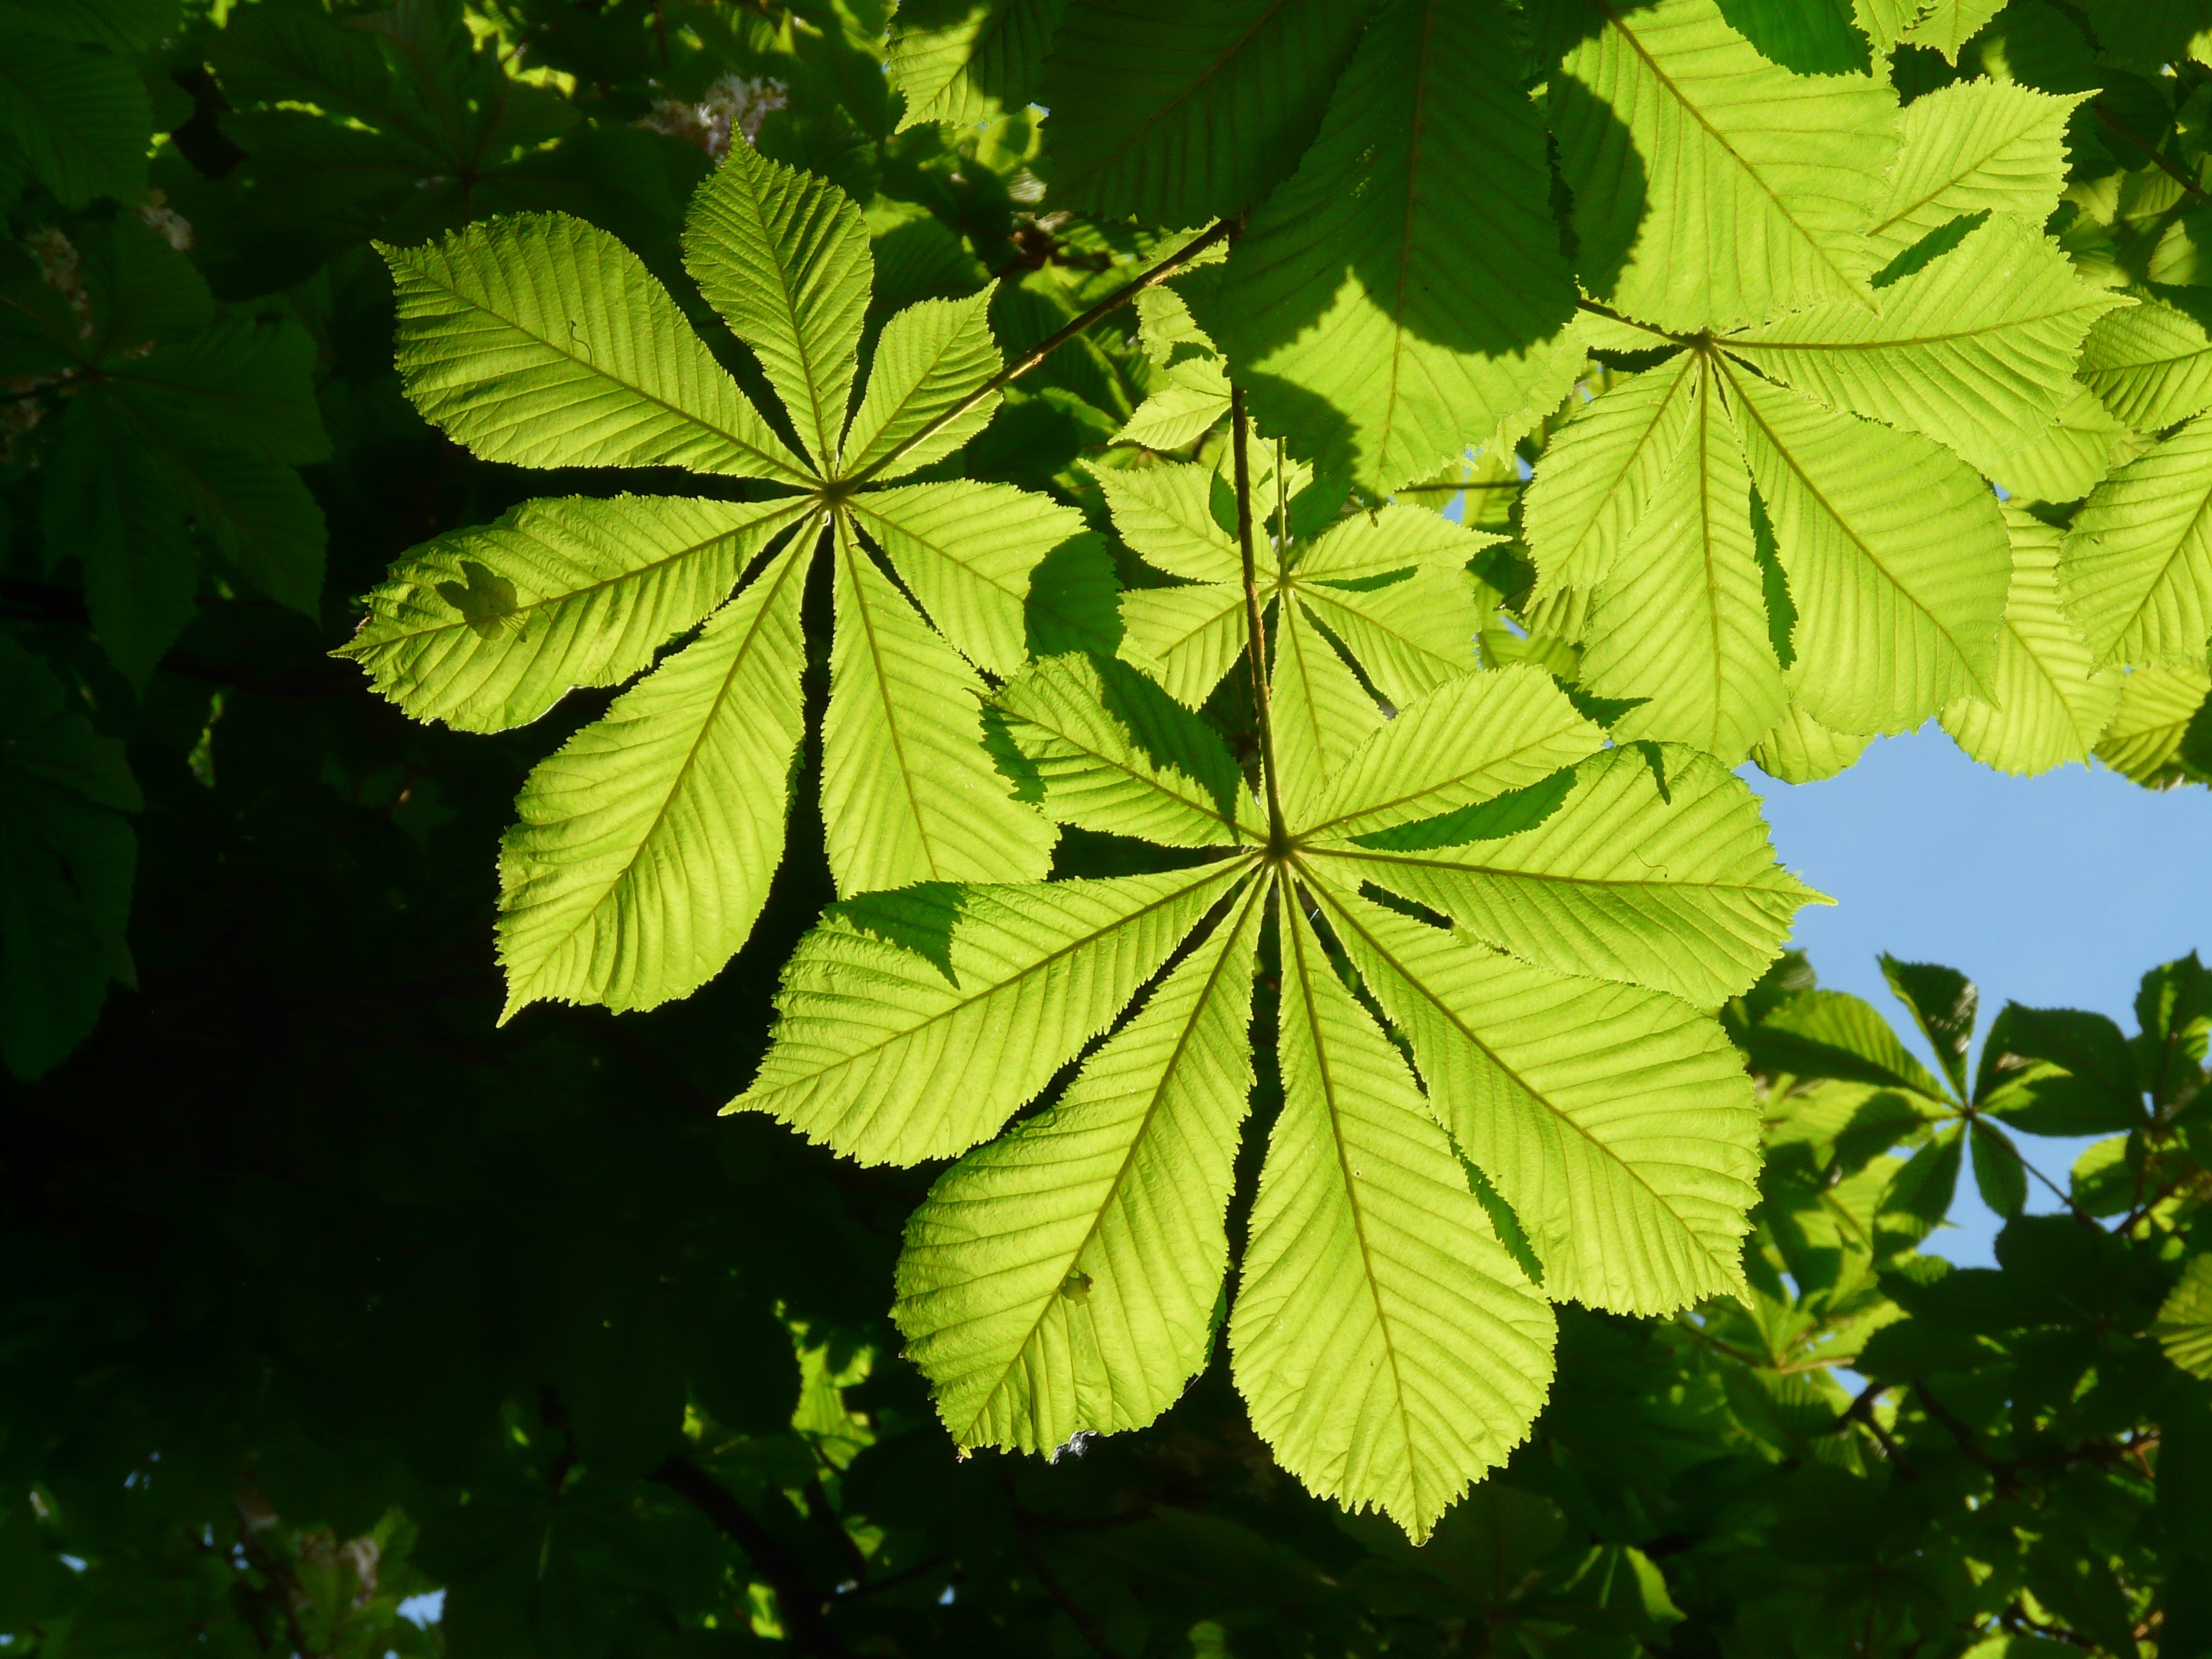
tree, forest, branch, light, plant, sun, sunlight, leaf, flower, foliage, green, produce, botany, maple tree, aesthetic, leaves, branches, bright, deciduous, aesculus, chestnut, flowering plant, buckeye, ordinary rosskastanie, common rosskastanie, white rosskastanie, aesculus hippocastanum, woody plant, land plant